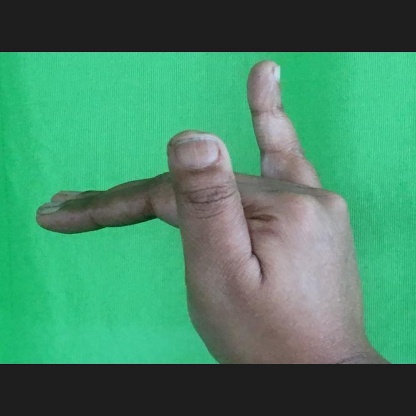
Mudra: Mrigasirsha